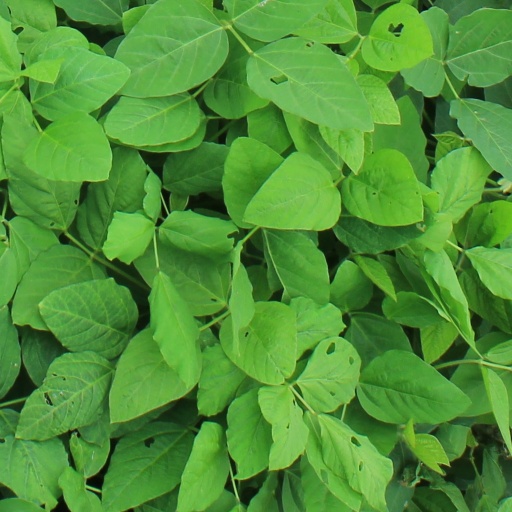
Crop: soybean